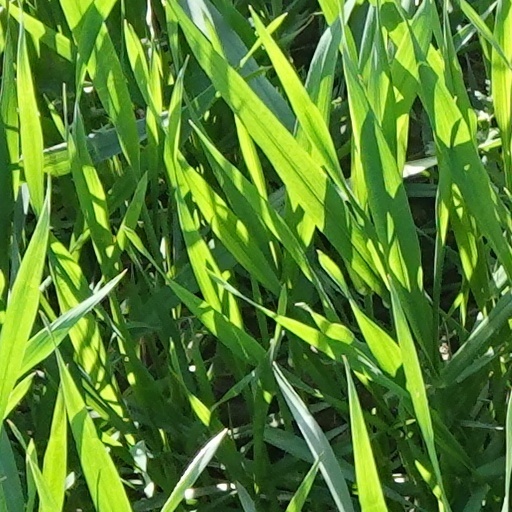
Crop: wheat